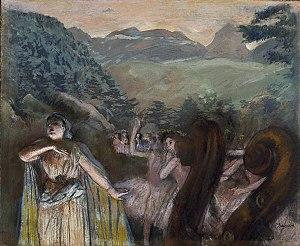
Identifié par le Musée d'art de Dallas et par Jean Sutherland Boggs comme une scène de l'opéra de Giacomo Meyerbeer, L'Africaine.
Arlequin est le thème de plusieurs œuvres d'Edgar Degas.
L'Africaine est un opéra en cinq actes de Giacomo Meyerbeer, sur un livret d'Eugène Scribe, dont la première représentation eut lieu le 28 avril 1865 à l'Opéra de Paris sous la direction de François Hainl. Dernière œuvre de celui qui est le plus célèbre compositeur d’opéras de son époque, son élaboration s’est étalée sur plus de vingt ans, avec une succession de versions, tant du livret que de la partition. Mort le lendemain du jour où il met un point final à sa composition, Meyerbeer ne peut participer au travail de révision lors des répétitions. Cette tâche est confiée au musicographe belge François-Joseph Fétis qui ne peut résoudre toutes les contradictions inhérentes à une durée de gestation aussi longue. Il en ajoute même de nouvelles, avec certaines coupures nuisant à la bonne compréhension de l’intrigue, ou la restauration du titre original L’Africaine à un ouvrage rebaptisé entretemps Vasco de Gama et dont l’héroïne n’est plus africaine. En dépit de ces vicissitudes, l’opéra connaît un triomphe dès sa création et parvient à se maintenir au répertoire, Meyerbeer ayant eu le soin de se renouveler en adoptant les préceptes nouveaux de l’opéra lyrique.